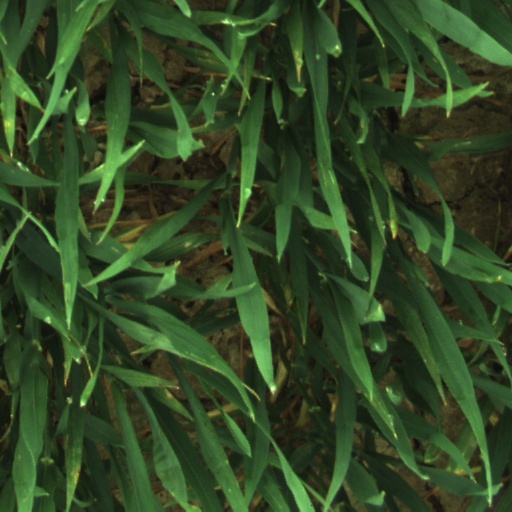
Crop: wheat